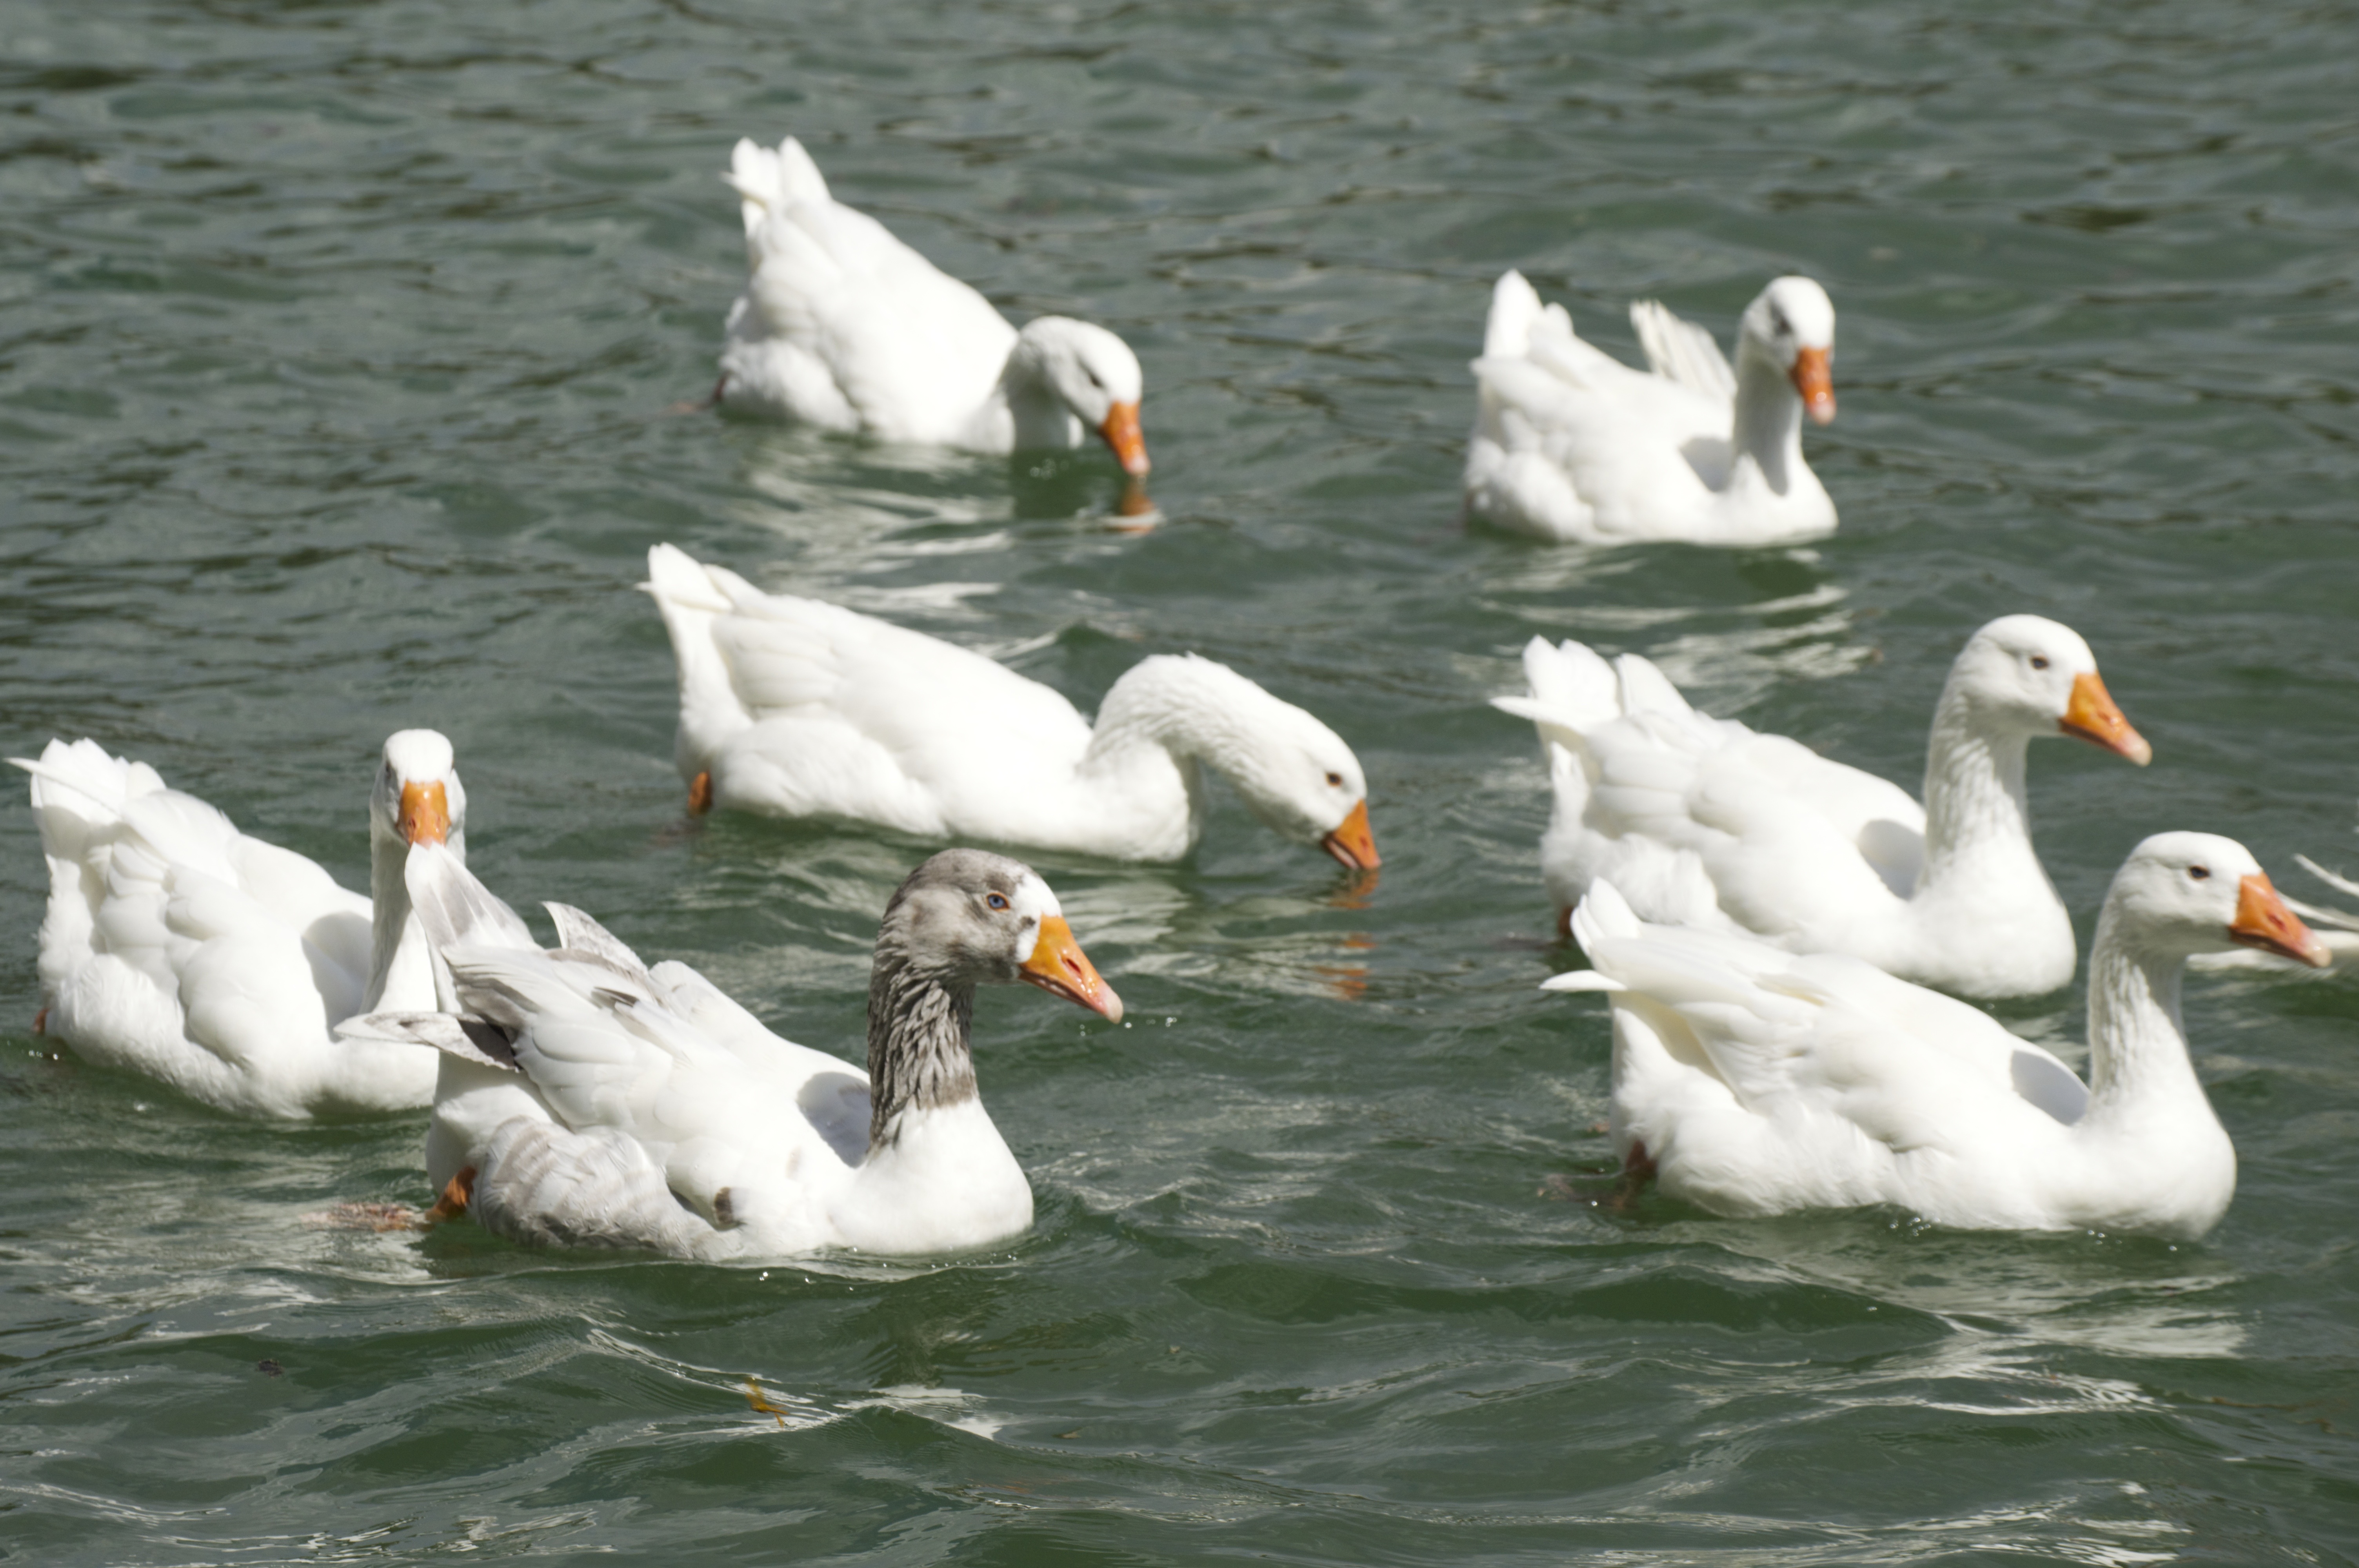
water, nature, bird, white, lake, animal, seabird, pond, wildlife, wild, gull, beak, feather, fowl, fauna, swimming, outdoors, swan, duck, goose, geese, vertebrate, waterfowl, water bird, canard, ducks geese and swans